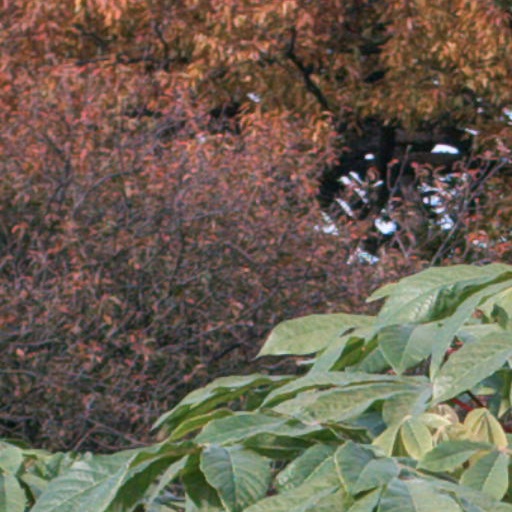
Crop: cassava